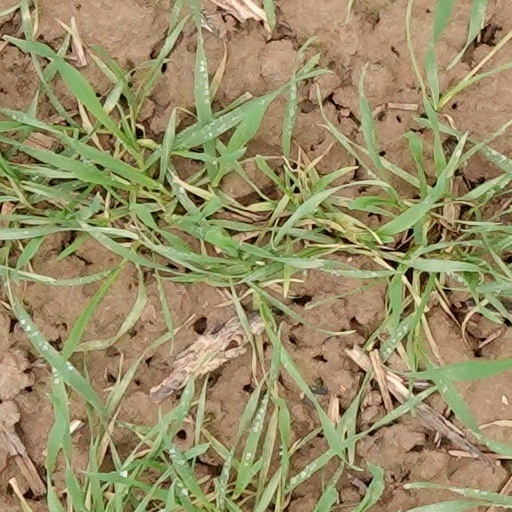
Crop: wheat